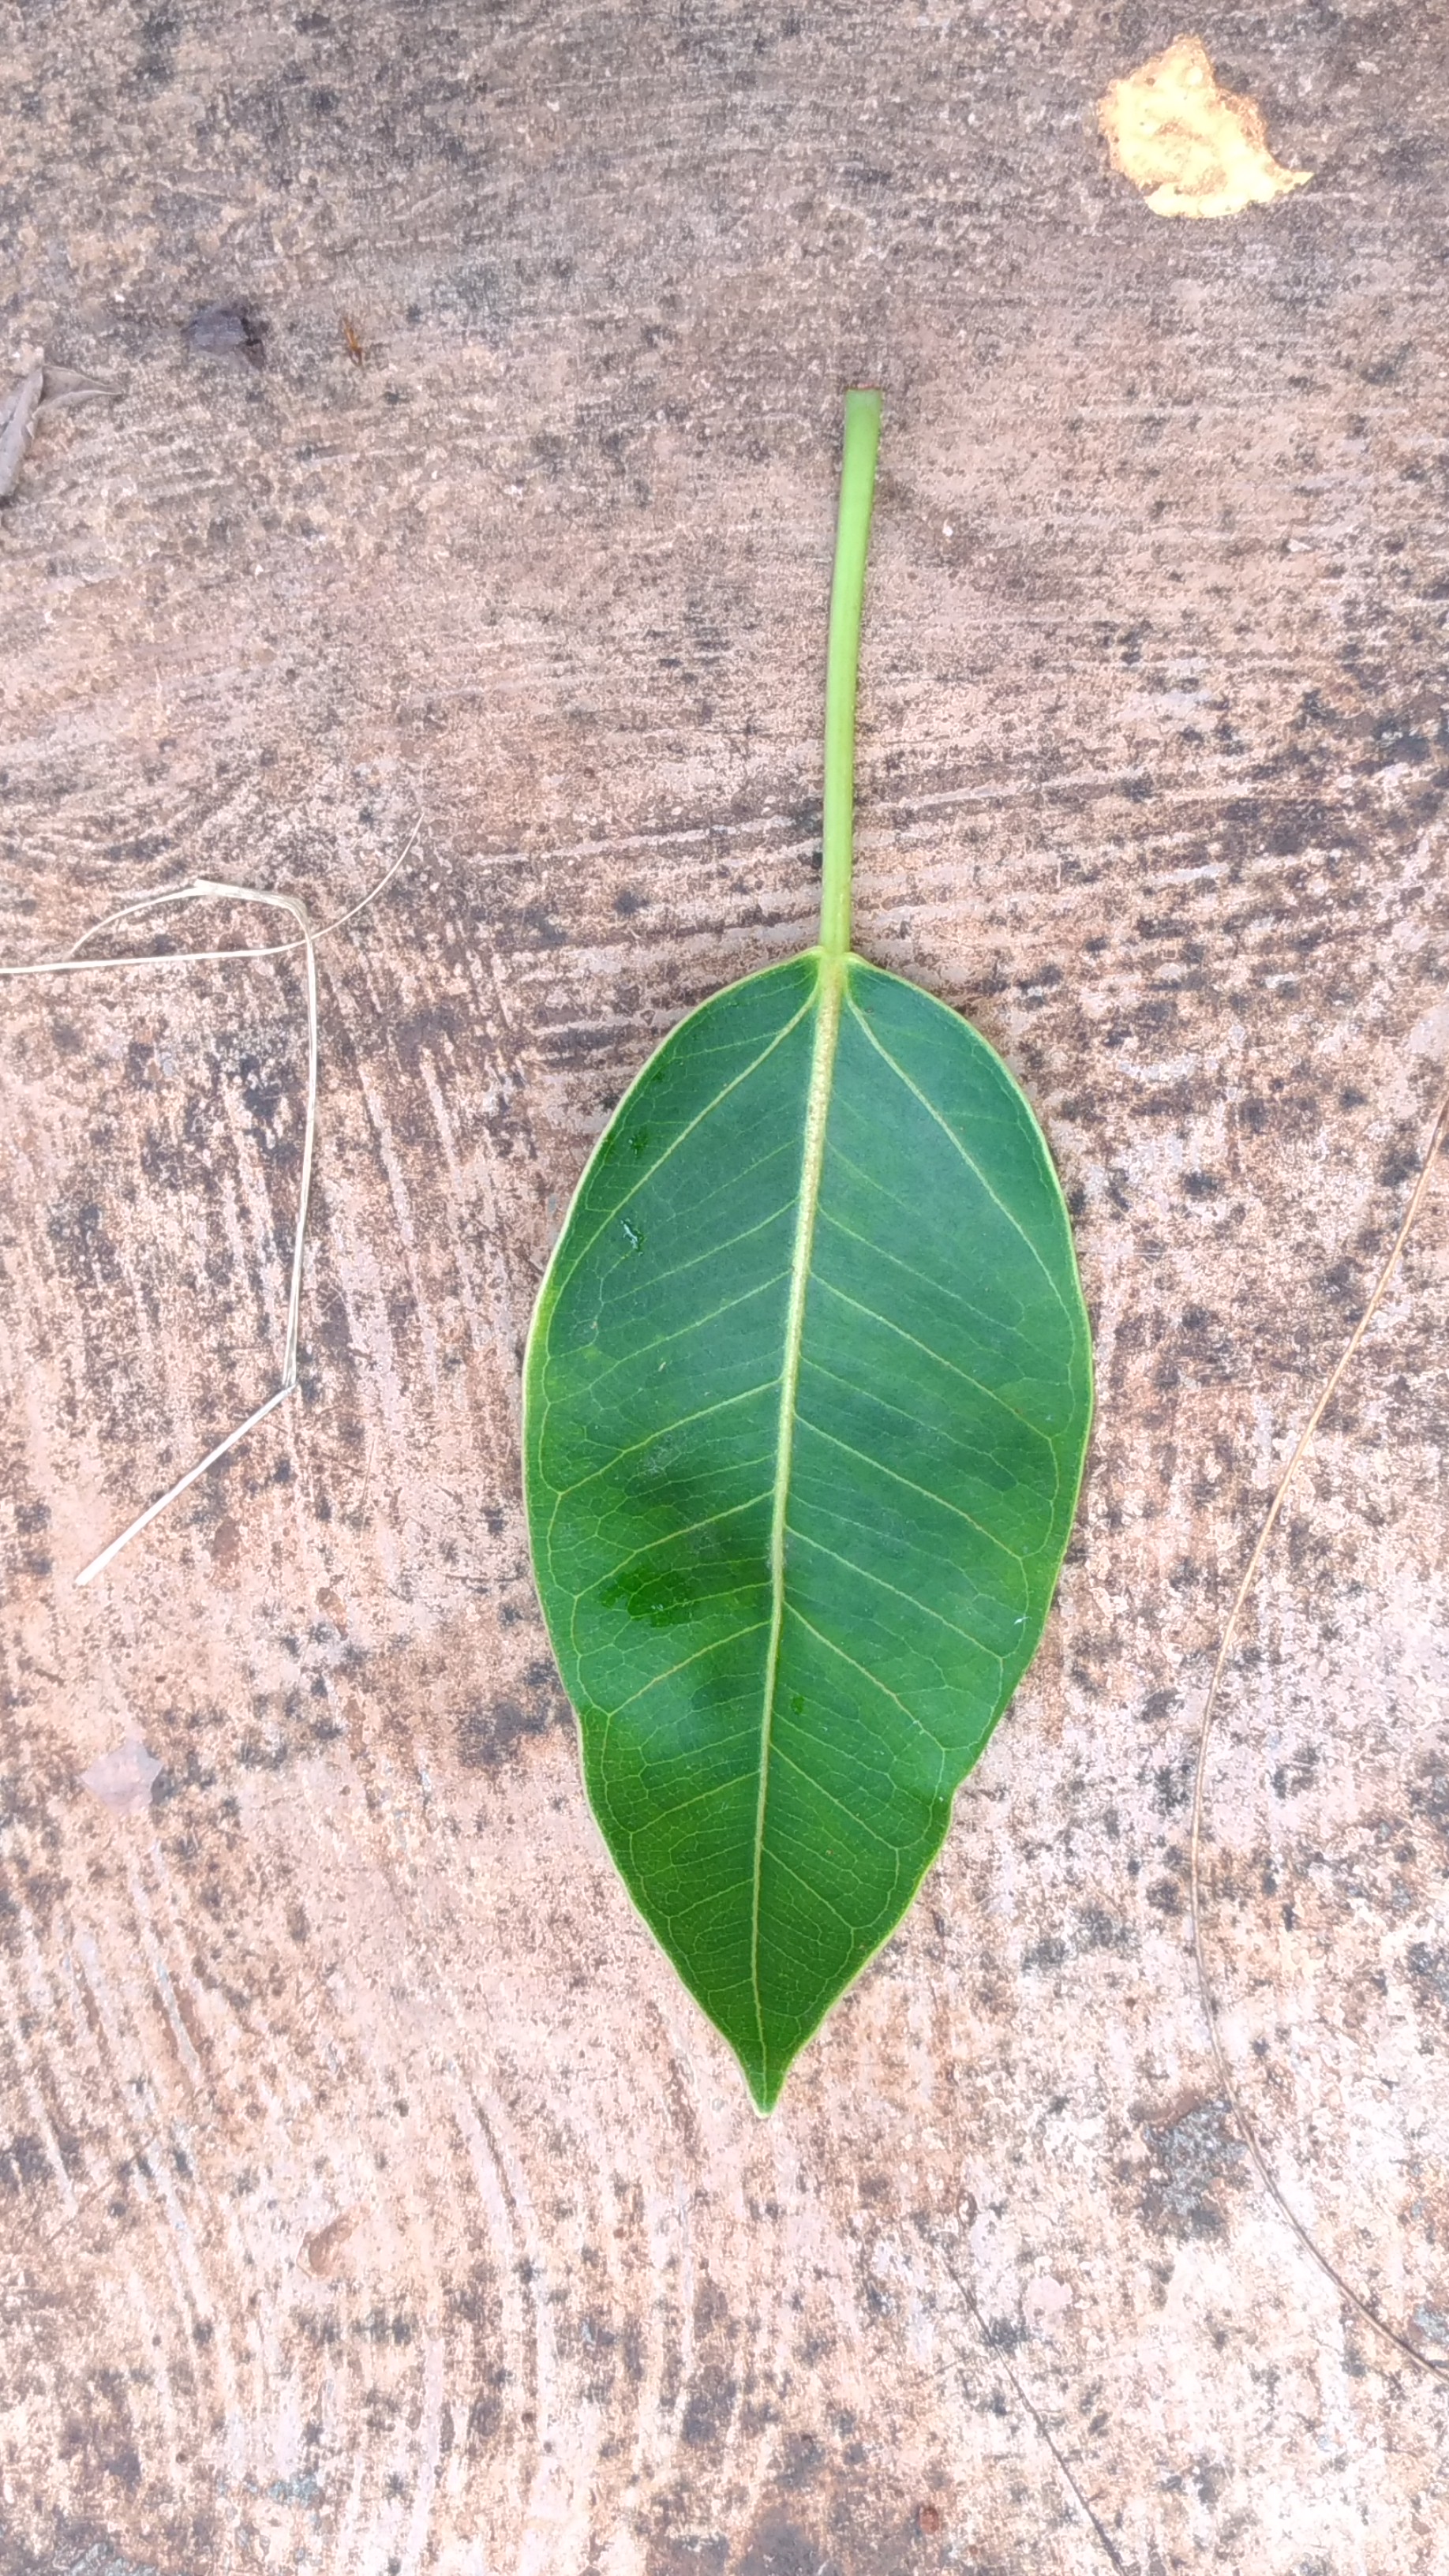
Plant: camphor